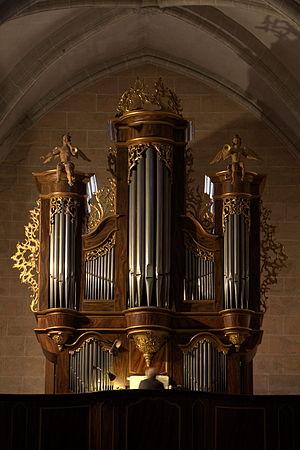
Adrien Joseph Potier est un facteur d'orgue français de Lille. Il a travaillé dans le sud-ouest de l'Allemagne, en Suisse et en Italie.
L'ancienne église Saint-Étienne, également appelée temple Saint-Étienne est une église catholique médiévale devenue temple protestant à la Réforme. L'édifice est situé dans la ville vaudoise de Moudon, en Suisse.